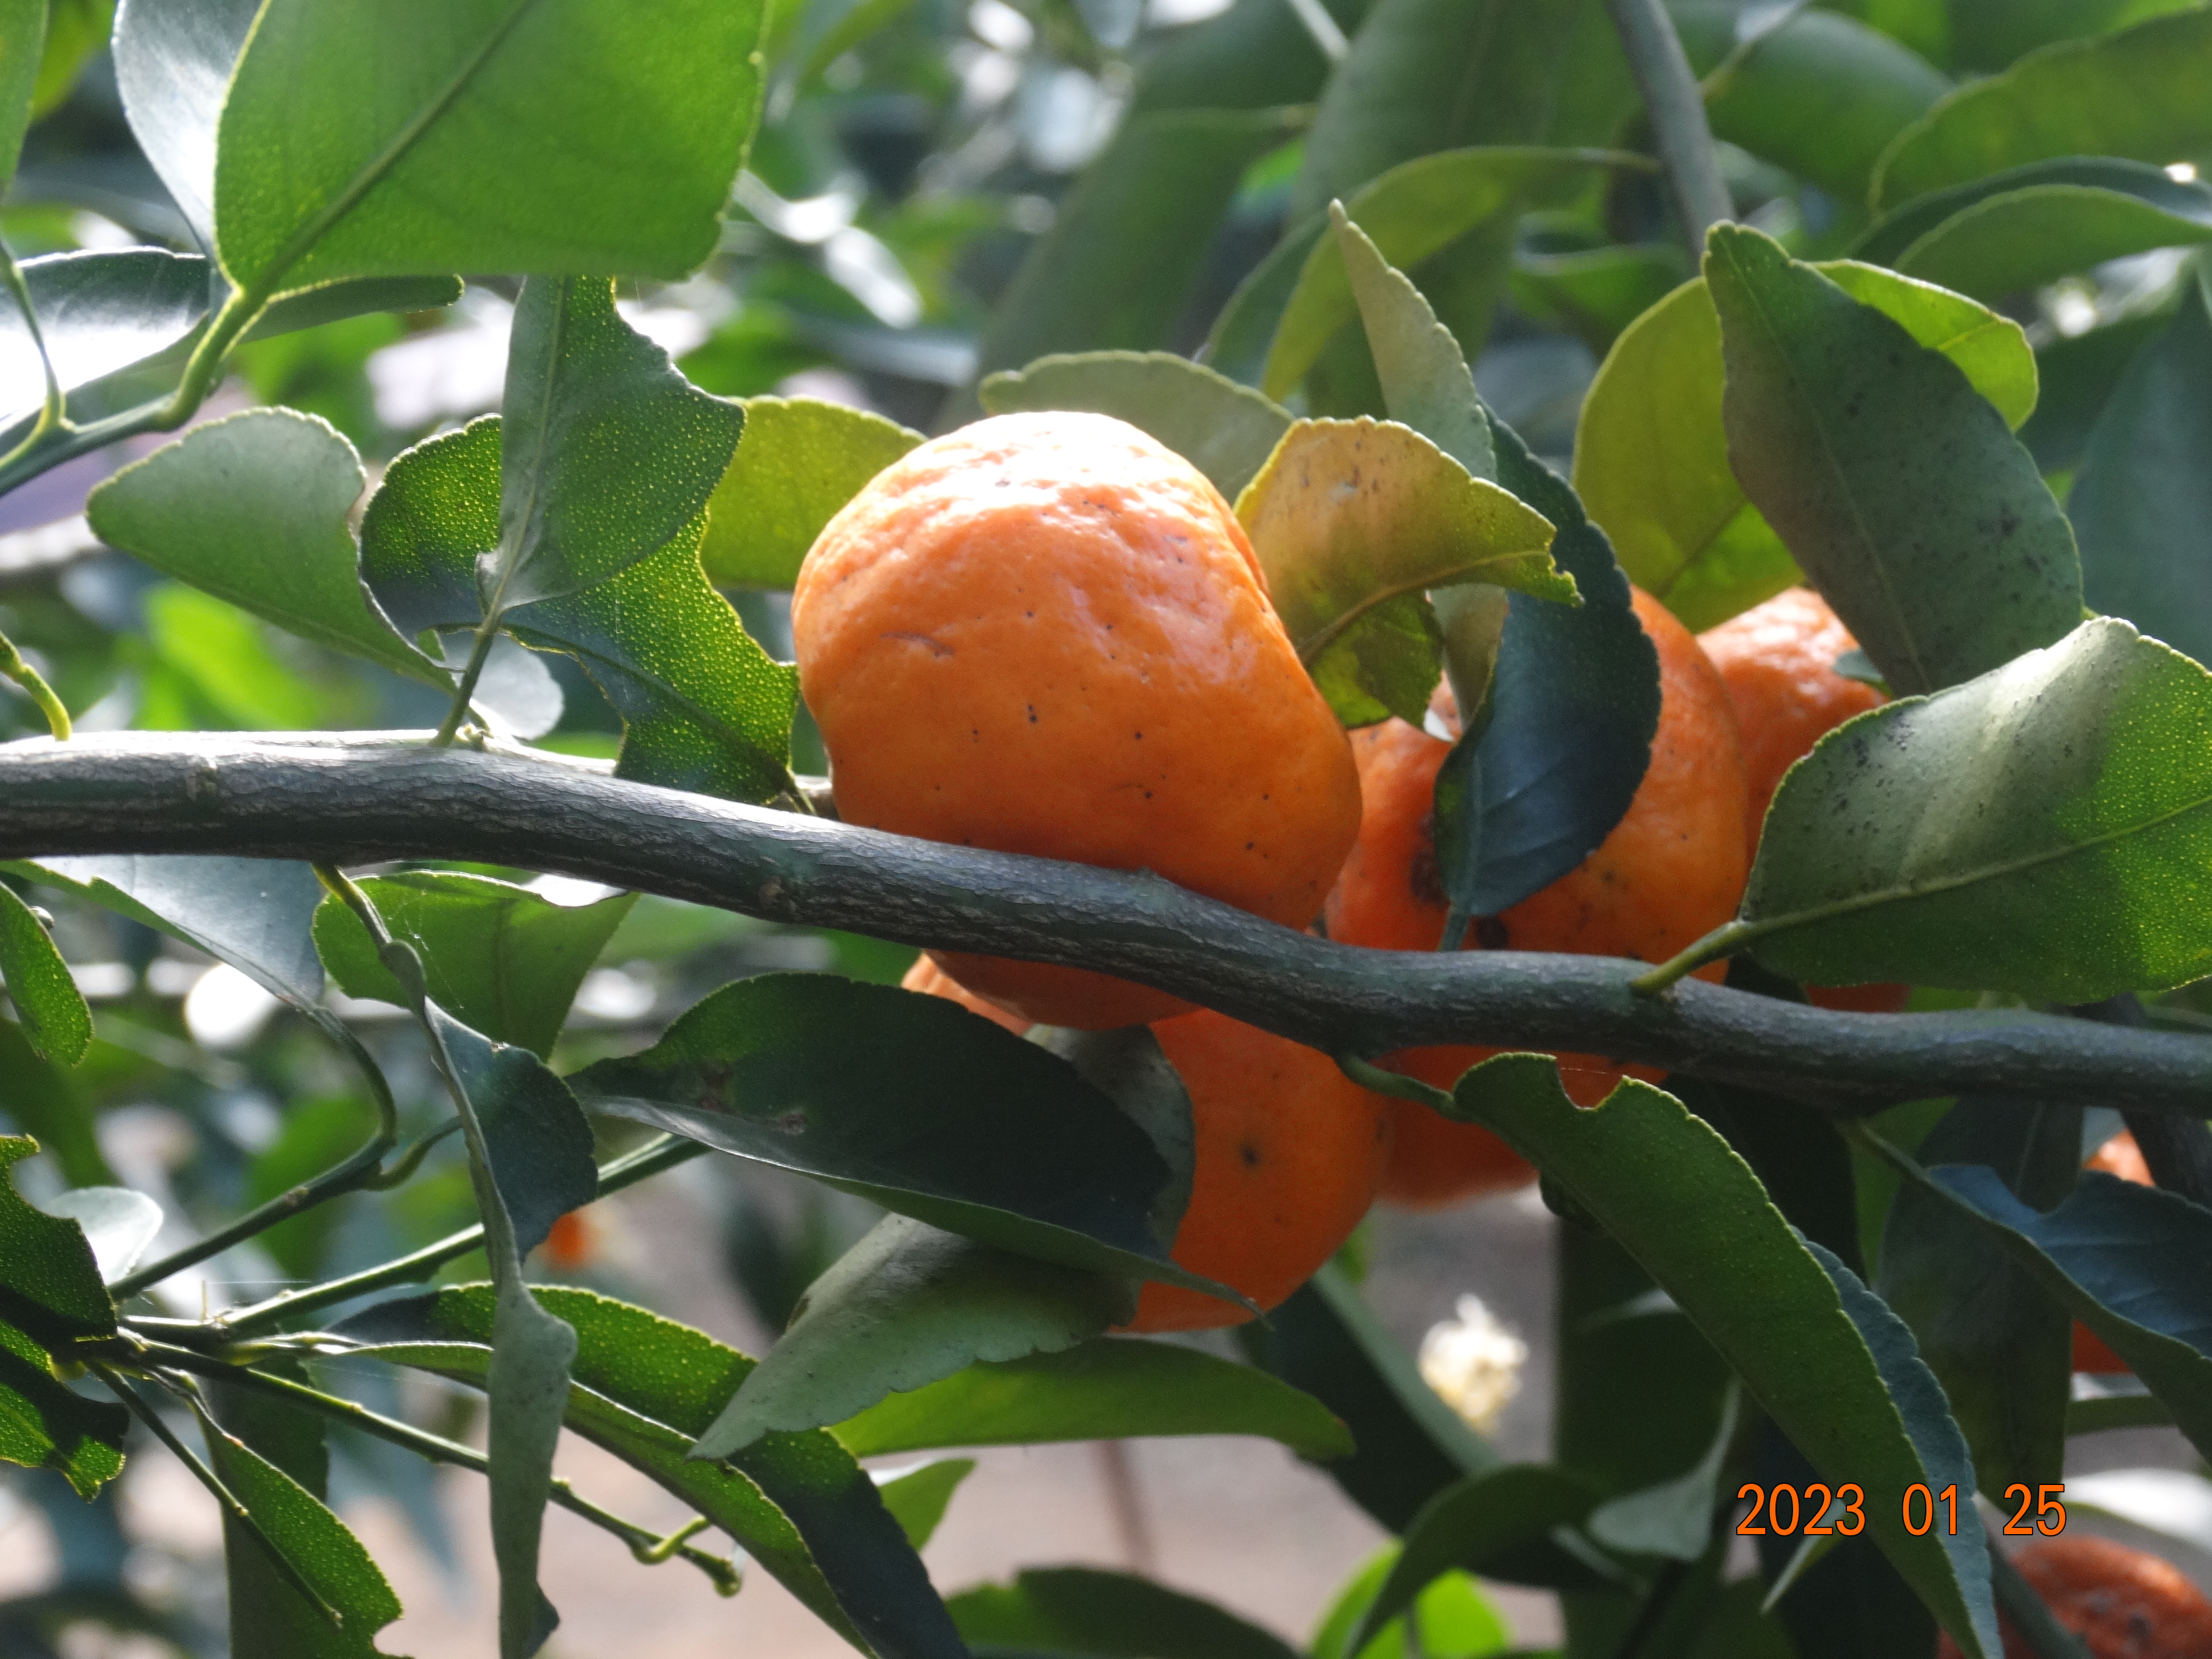
Citrus fruit variety: tangerine